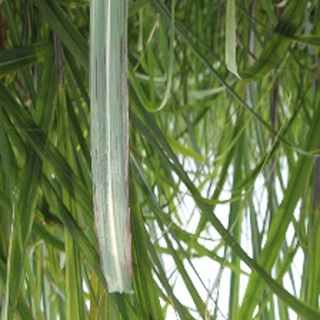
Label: sugarcane_bacterial_blight